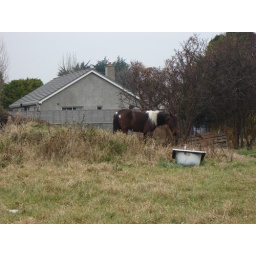
A horse that was just randomly hanging out in a field next to the road near my school.